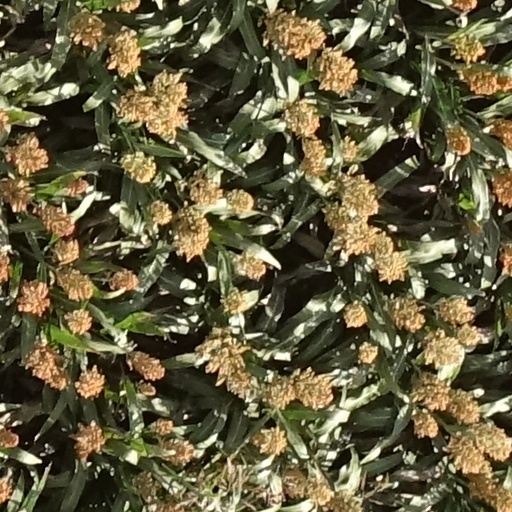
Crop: sorghum